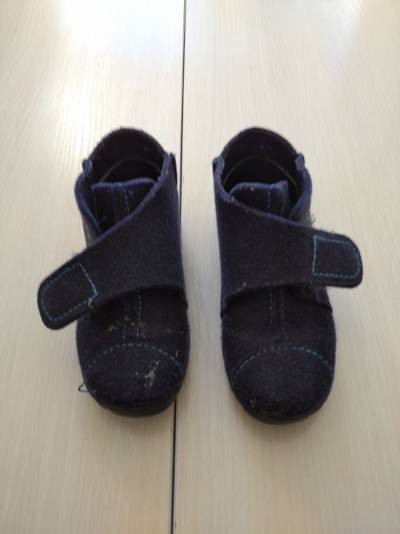
Waste category: shoes